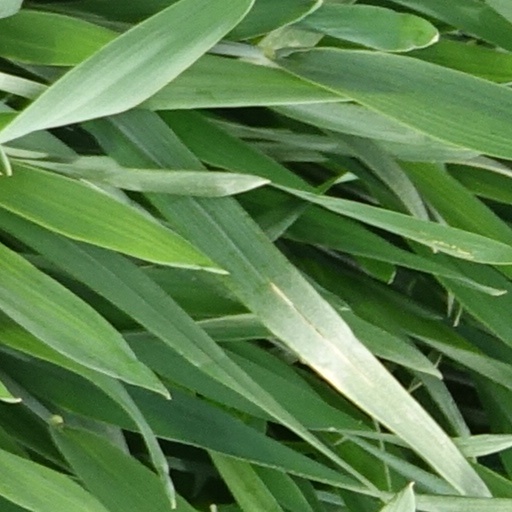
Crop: wheat